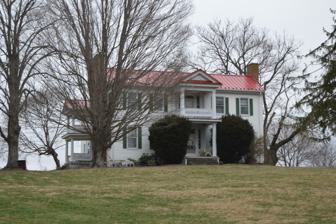
Building: Maiden Spring
Country: United States of America
Year built: 1838
Historic house in Virginia, United States United States historic place Maiden Spring U.S. National Register of Historic Places U.S. Historic district Virginia Landmarks Register Front of the farmhouse Show map of Virginia Show map of the United States Location Jct. of VA 609 and VA 91, Pounding Mill, Virginia Coordinates 37°1′48″N 81°41′1″W / 37.03000°N 81.68361°W / 37.03000; -81.68361 Area 600 acres (240 ha) Built 1769 ( 1769 ) , 1838 Architectural style Central-passage plan NRHP reference No. 94000987 VLR No. 092-0002 Significant dates Added to NRHP August 16, 1994 Designated VLR June 15, 1994 Maiden Spring is a historic home and farm complex and national historic district located at Pounding Mill , Tazewell County, Virginia . The district encompasses eight contributing buildings, two contributing sites, and one contributing structure. The main house consists of a large two-story, five-bay, frame, central-passage-plan dwelling with an earlier frame dwelling (c. 1772), incorporated as an ell. Also on the property are the contributing meat house, slave house, summer kitchen, horse barn, the stock barn, the hen house, the granary / corn crib , the source of Maiden Spring, the cemetery, and the schoolhouse.  It was the home of 19th-century congressman, magistrate and judge Rees Bowen (1809–1879) and his son, Henry (1841-1915), also a congressman.  During the American Civil War , Confederate Army troops camped on the Maiden Spring Farm. It was listed on the National Register of Historic Places in 1994. References